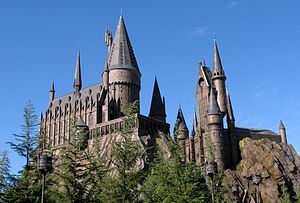
Hogwarts / Udseende og omgivelser
Hogwarts som den er opbygget i temaparken i Orlando.
Hogwarts Skole for Heksekunster og Troldmandsskab, normalt omtalt som Hogwarts, er en fiktiv skole, der findes i J.K. Rowlings romanserie om Harry Potter. Det er en skole, hvor hekse og troldmænd mellem 11 og 18 år fra Storbritannien kan lære magi. De seks første bøger har alle Hogwarts som den primære kulisse, hvilket understøttes af, at hver bog varer et skoleår. Harry Potter og Dødsregalierne tager ikke udgangspunkt i skolen, da bogens hovedpersoner Harry Potter, Ron Weasley og Hermione Granger ikke tager det sidste år på skolen. Dog foregår den sidste og afgørende kamp i bogen på Hogwarts.